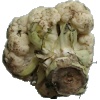
Label: cauliflower